Dulal Manki

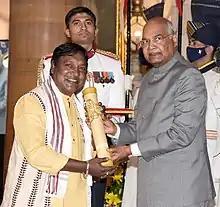
Dulal Manki receiving Padma Shri award from President Kovind.

Dulal Manki is an Indian Assamese folk artist and musician. He is one of the traditional folk music artists from Tea-garden community of Assam. In 2021, the Government of India awarded him the Padma Shri for his contribution on music.